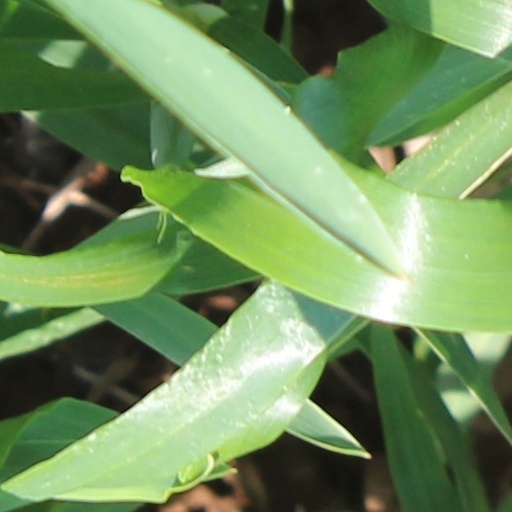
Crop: wheat